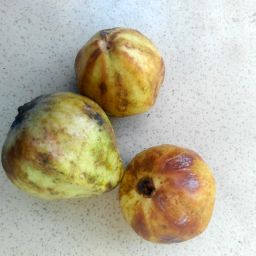
Fruit: Guava
Quality: Bad